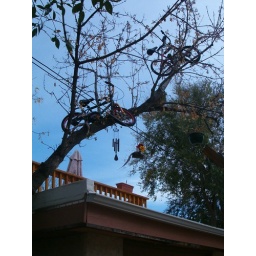
bike in tree